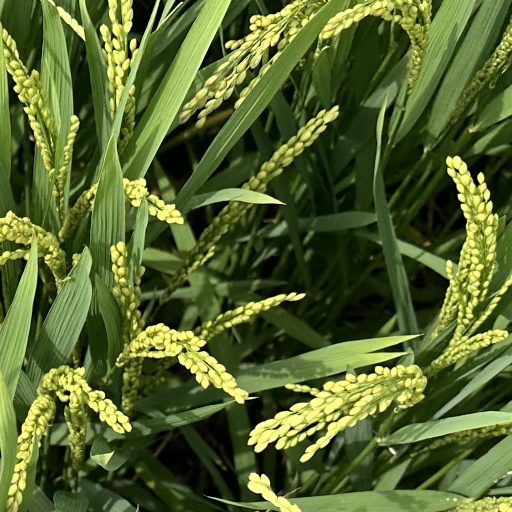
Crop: rice